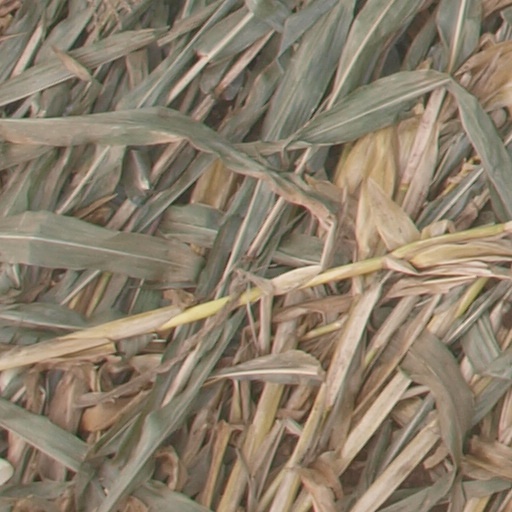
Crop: maize; corn